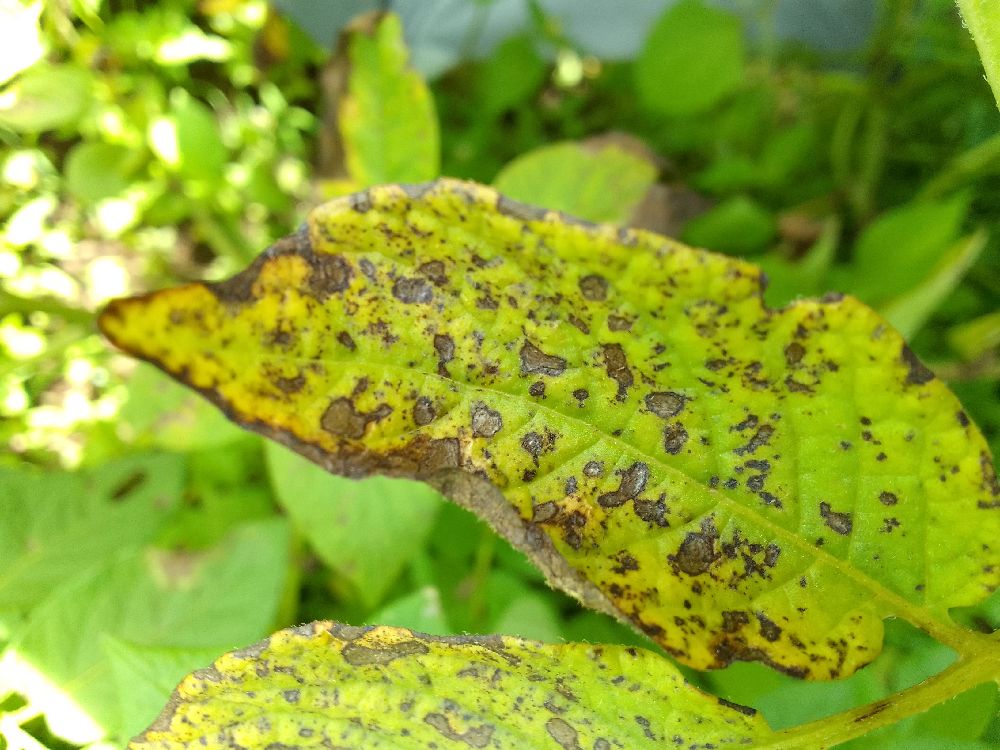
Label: Late blight